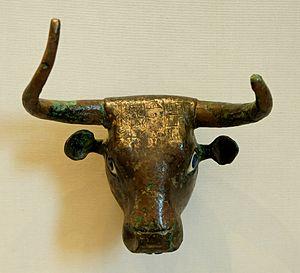
Tête de taureau, ayant sans doute orné la caisse de résonance d'une lyre.
Les cylindres de Gudea sont une paire de cylindres en terre cuite qui datent de 2125 av. J-C environ, sur lesquels des inscriptions cunéiformes relatent le mythe sumérien de la construction du temple de Ningirsu Les cylindres furent construits par Gudea, roi de Lagash, et retrouvés en 1877 lors de fouilles archéologiques à Tello, en Irak. Ils sont maintenant exposés au Musée du Louvre à Paris, en France. Ce sont les plus gros cylindres aux écritures cunéiformes jamais découverts qui présentent les plus longs textes connus de la langue sumérienne.